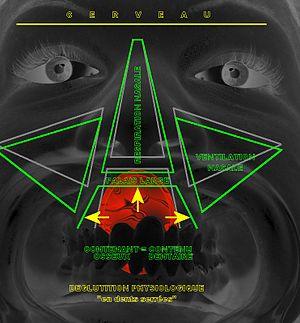
Déglutition salivaire physiologique, dite ""en dents serrées"". Développement mature du massif facial. Respirateur nasal (physiologique)."
La déglutition atypique est un vestige de la déglutition infantile. La langue s'oppose à tout contact entre les dents supérieures et inférieures : c'est l'interposition linguale entre les arcades dentaires.
La langue est un organe situé dans la cavité buccale, qui sert à la mastication, à la phonation et à la déglutition. C'est aussi l'organe du goût. C'est un organe très vascularisé. Les pressions développées par la langue sur les dents sont capables de les déplacer. La langue est le principal facteur de récidives en orthodontie. Pour cette raison, l'orthodontie fonctionnelle lui accorde une place centrale. Elle n'a pas de zones spécifiques spécialisée pour détecter les différents goûts.